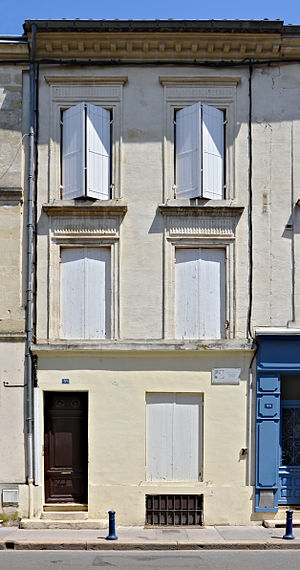
Eugène Atget
Jean Eugène Auguste Atget var en fransk fotograf.